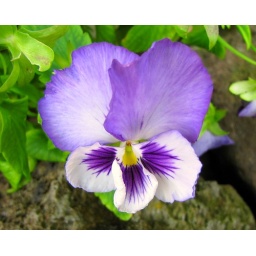
Our flower pots in the back yard continue to put out lovely little blooms.